C. I. Scofield

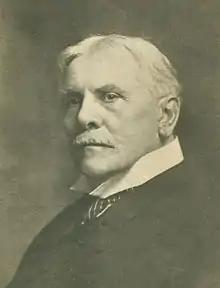
C. I. Scofield, c. 1920

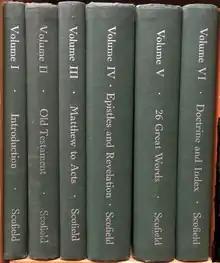
The spines from a set of six volumes by Scofield

Cyrus Ingerson Scofield (August 19, 1843 – July 24, 1921) was an American theologian, minister, and writer whose best-selling annotated Bible popularized futurism and dispensationalism among fundamentalist Christians.